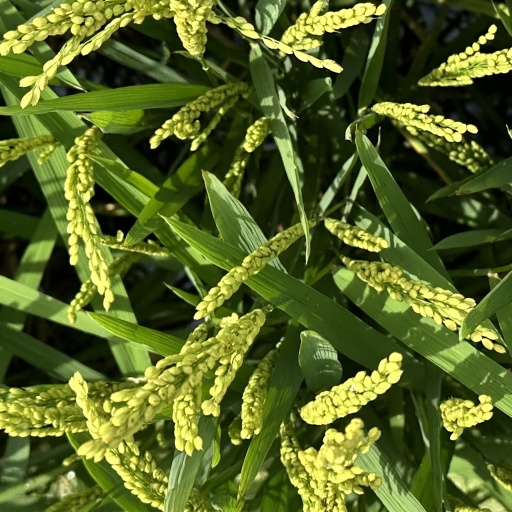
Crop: rice